Peacock (song)

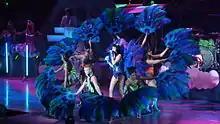
Perry performs "Peacock" in Dublin

For most performances of "Peacock", the singer usually dons a glittery aquamarine bustier or a colorful piece of clothing attached to her back that is to resemble peacock feathers. Perry's first performance of the song took place during August 2010 at the MTV World Stage. The stage she performed on included props such as lifesize candy canes, background dancers dressed up like candy canes and a video of a blue eye surrounded by peacock feathers playing in the backdrop. While dancing across the stage, Perry wore a white glitter unitard and tutu.